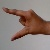
The image shows a hand gesture representing the letter 'Z' in Indian Sign Language.